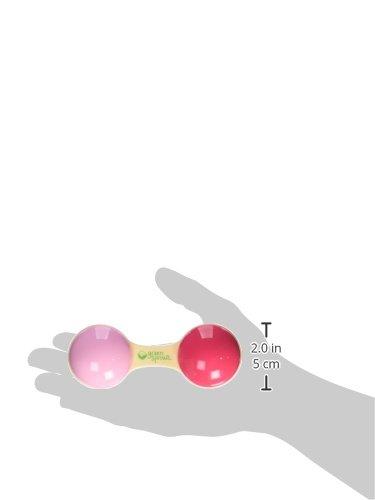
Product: green sprouts Sprout Ware Dumbbell Rattle made from Plants | Encourages whole learning the healthy & natural way | Plant based, Easy to hold & shake, Playful rattle sound
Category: Toys & Games | Baby & Toddler Toys | Rattles & Plush Rings
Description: playful rattle sound.
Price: $6.95